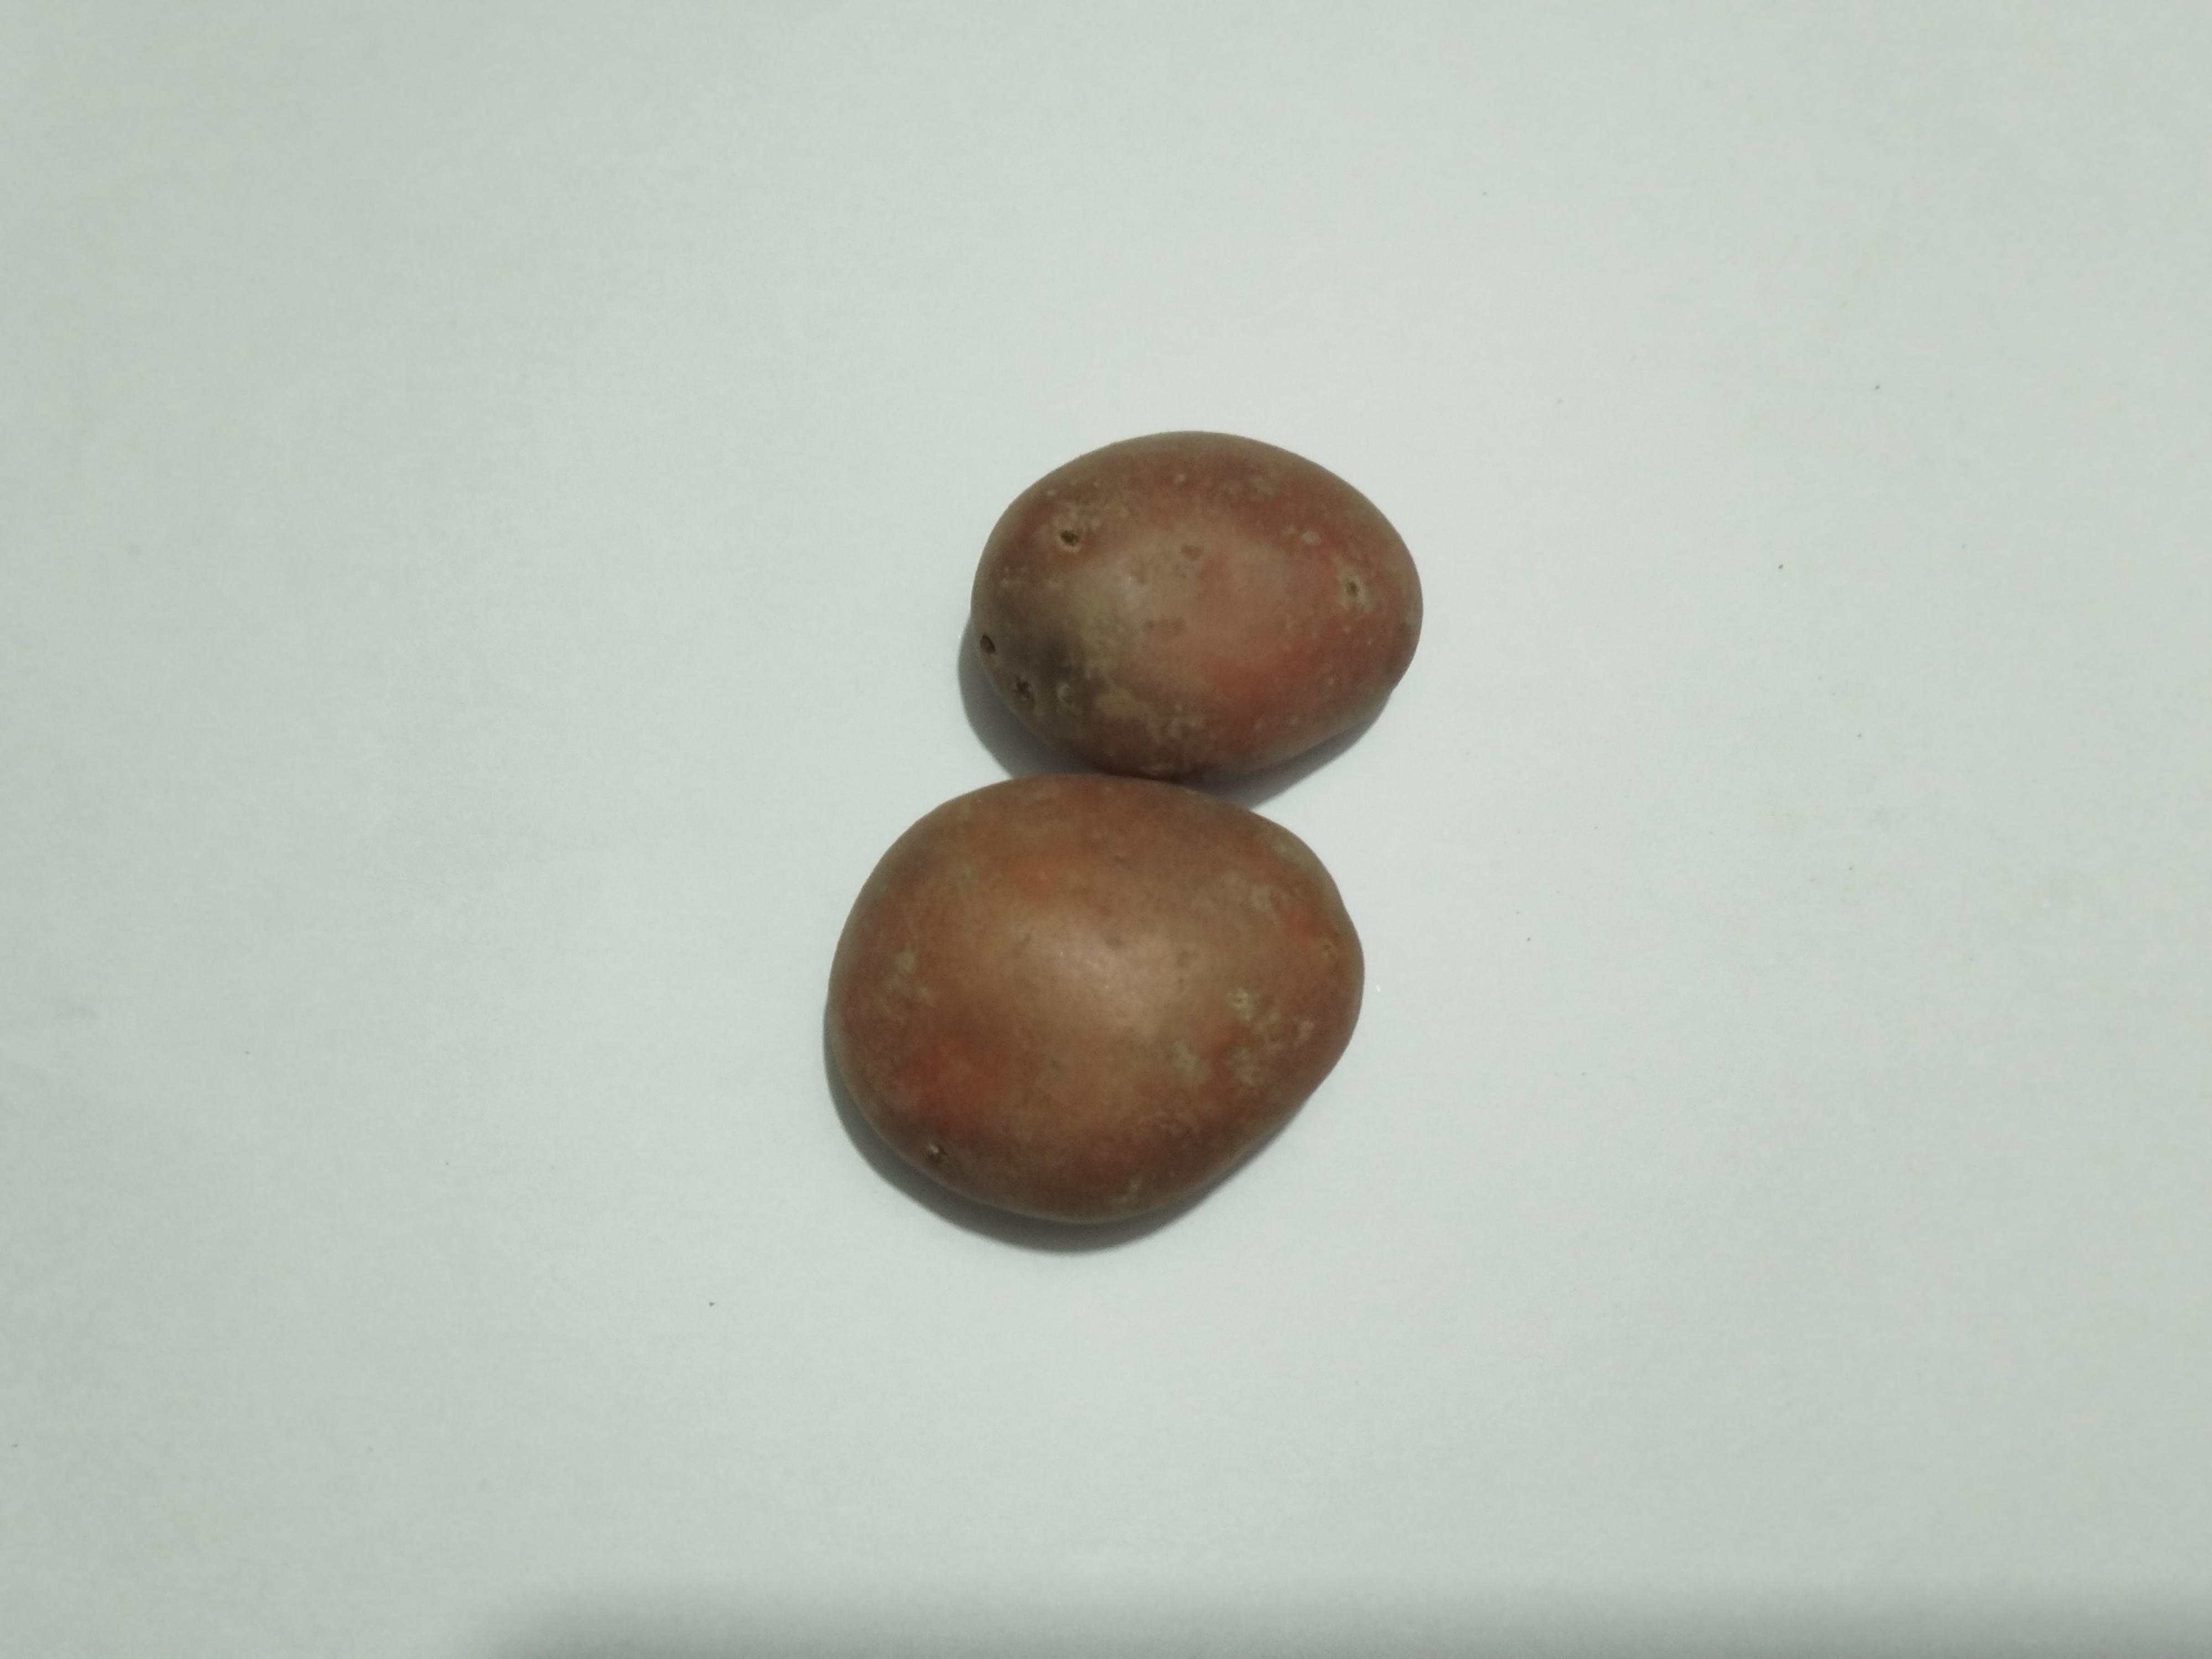
Label: Potato